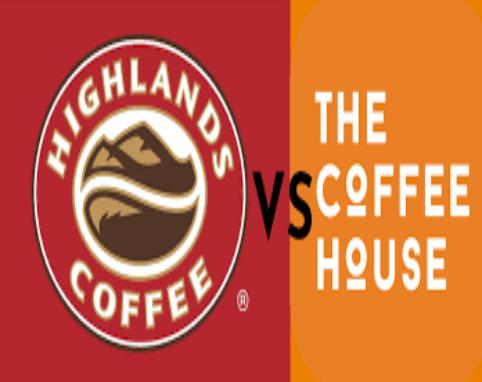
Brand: Highlands Coffee
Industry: Food